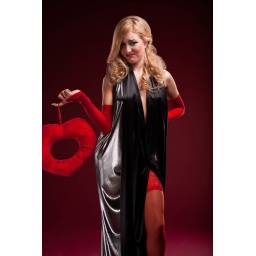
Perfect blonde in a black dress on red background